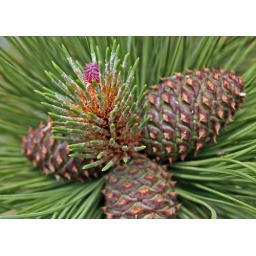
A future pine tree in the making.